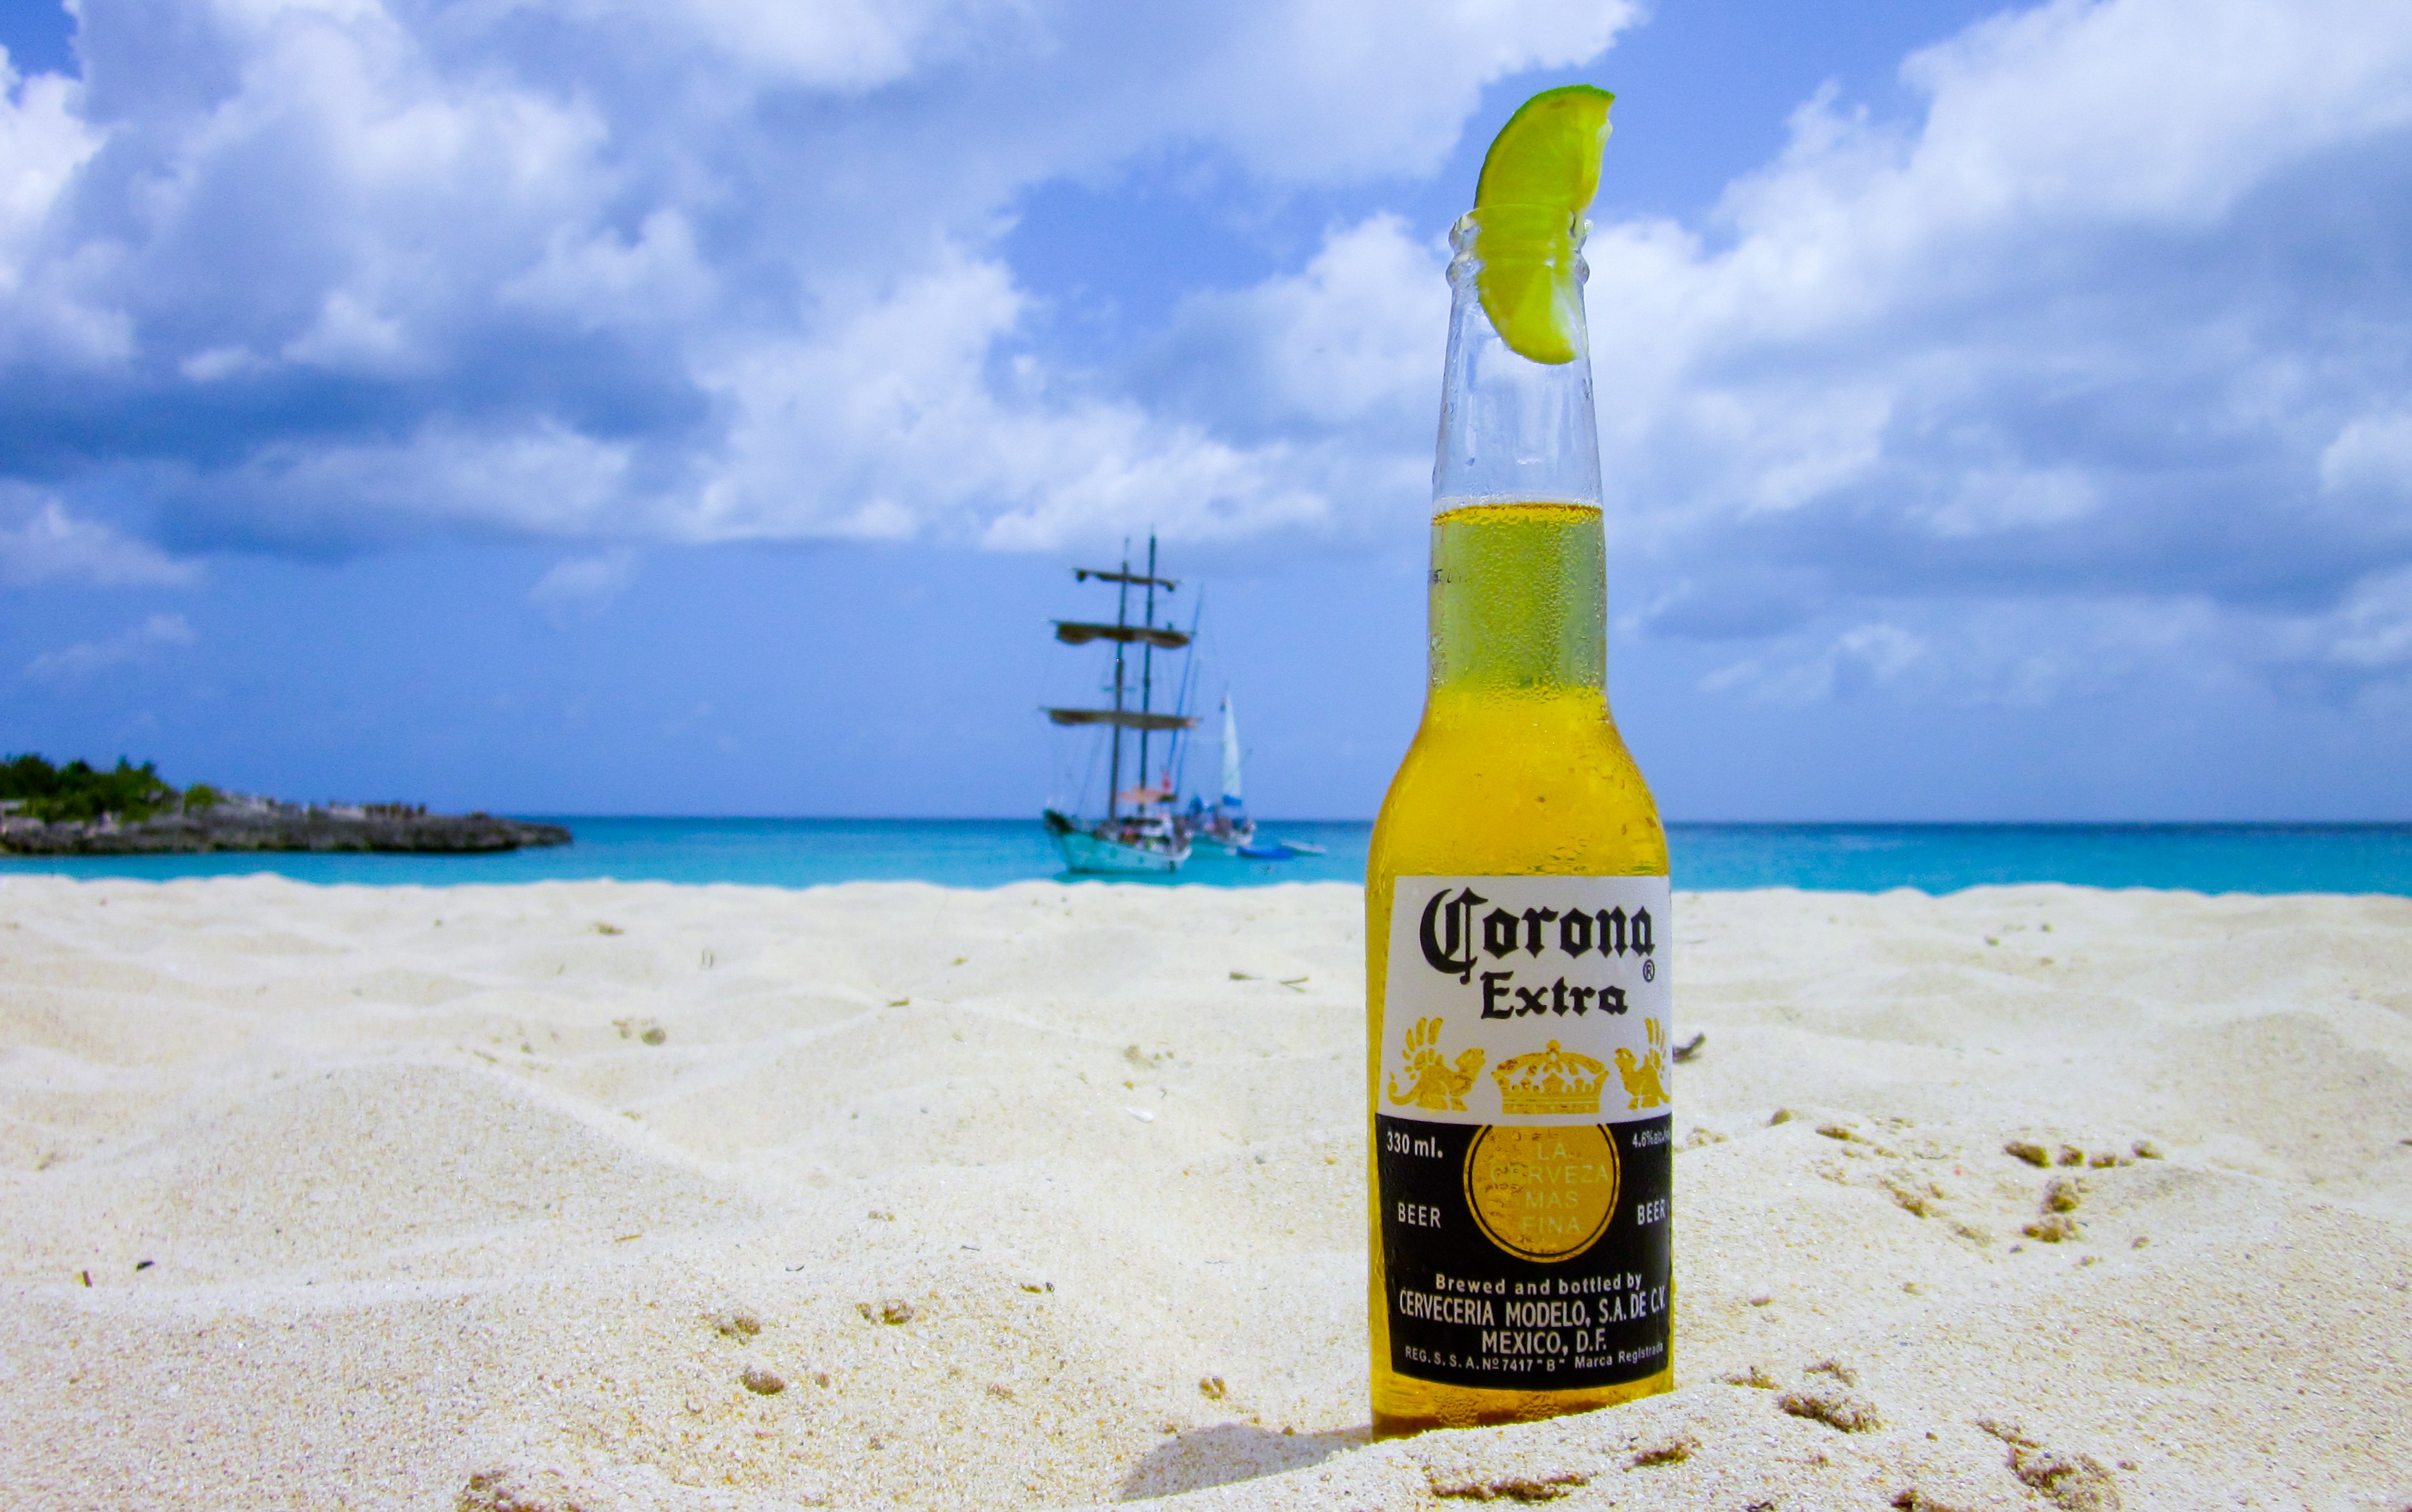
beach, sea, water, sand, ocean, cold, ship, vacation, beverage, drink, bottle, beer, transparent, corona, cool, holidays, tall, refreshment, distilled beverage